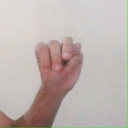
अक्षर: म